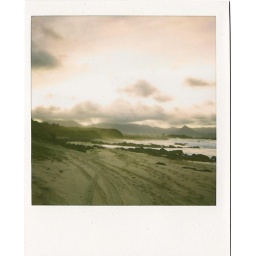
A Polaroid shot of a beach near my house